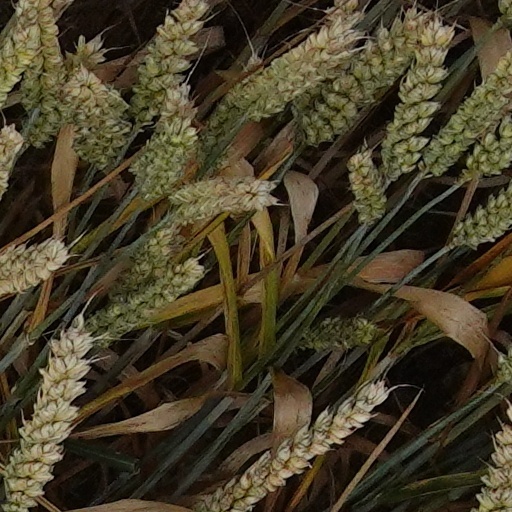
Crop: wheat